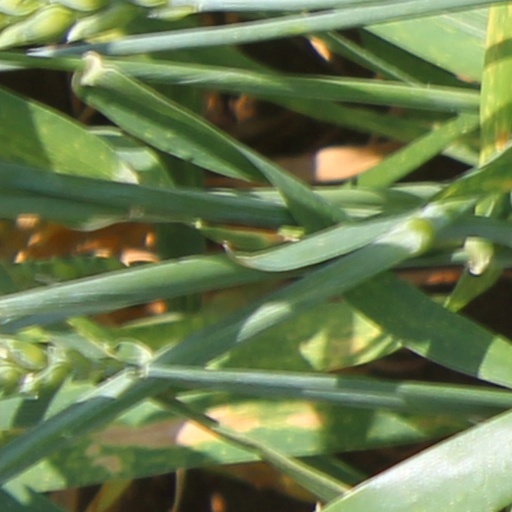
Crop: wheat